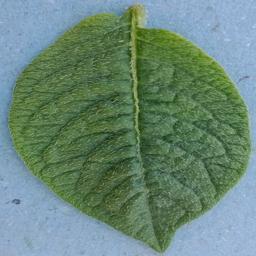
Label: Potato___Healthy